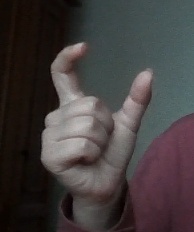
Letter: nun